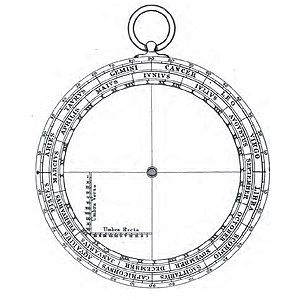
Geoffrey Chaucer / Værker
Chaucers Astrolabium.
Geoffrey Chaucer var både engelsk forfatter, digter, filosof, hofmand og diplomat. Selv om han skrev flere digtsamlinger, er han i dag mest husket for sit værk, Canterbury-fortællingerne, et frodigt og mangesidet værk som minder om Boccaccios Decameron, der som Chaucers fortællinger er bundet sammen af en rammehistorie.